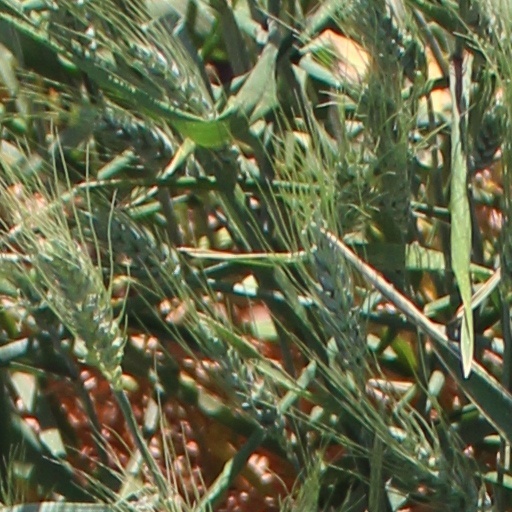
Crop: wheat